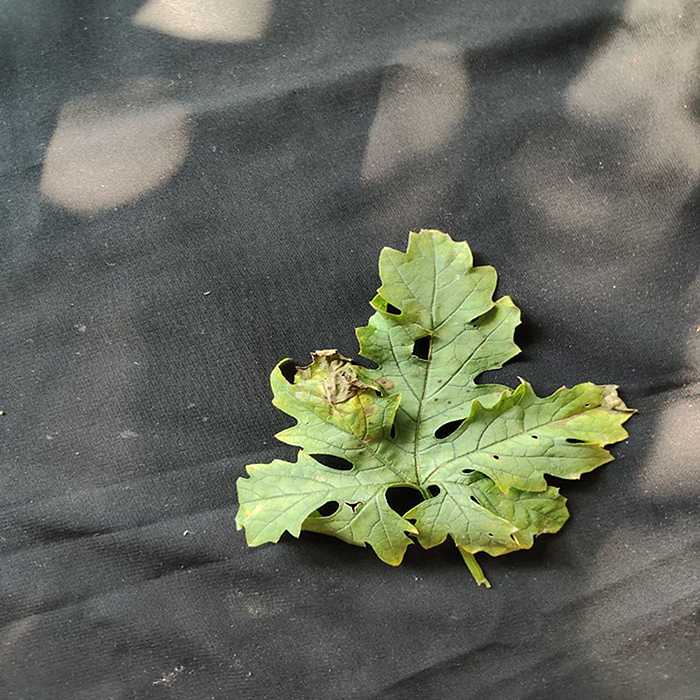
Plant: Bitter Gourd
Label: Downey mildew